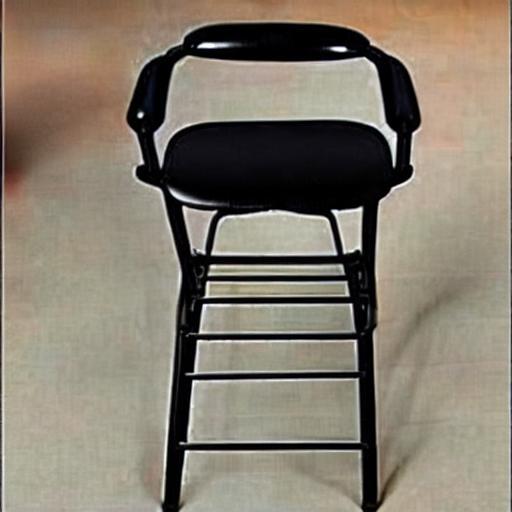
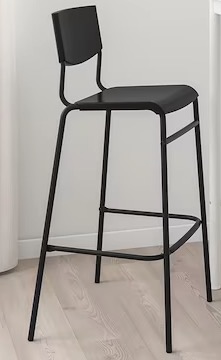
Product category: stool
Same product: no